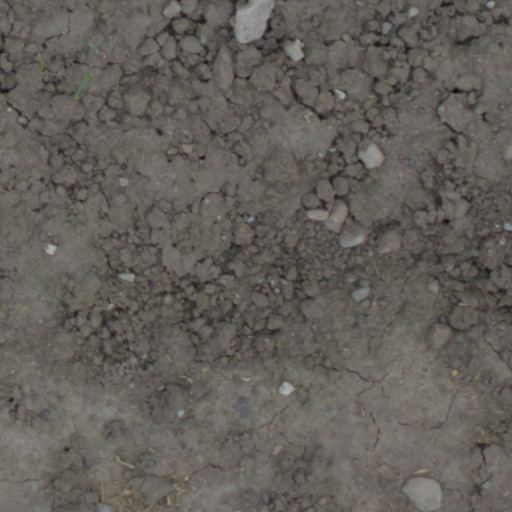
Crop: wheat